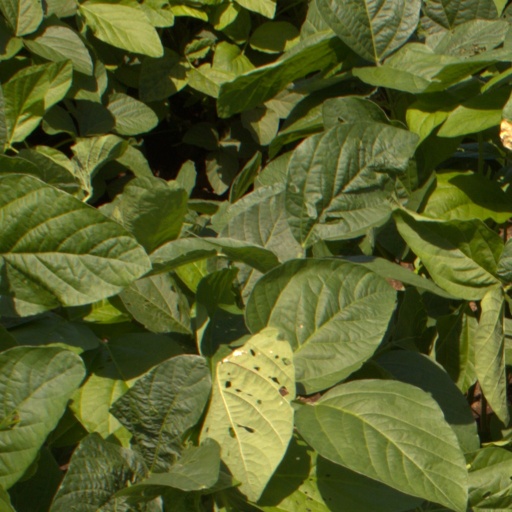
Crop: soybean